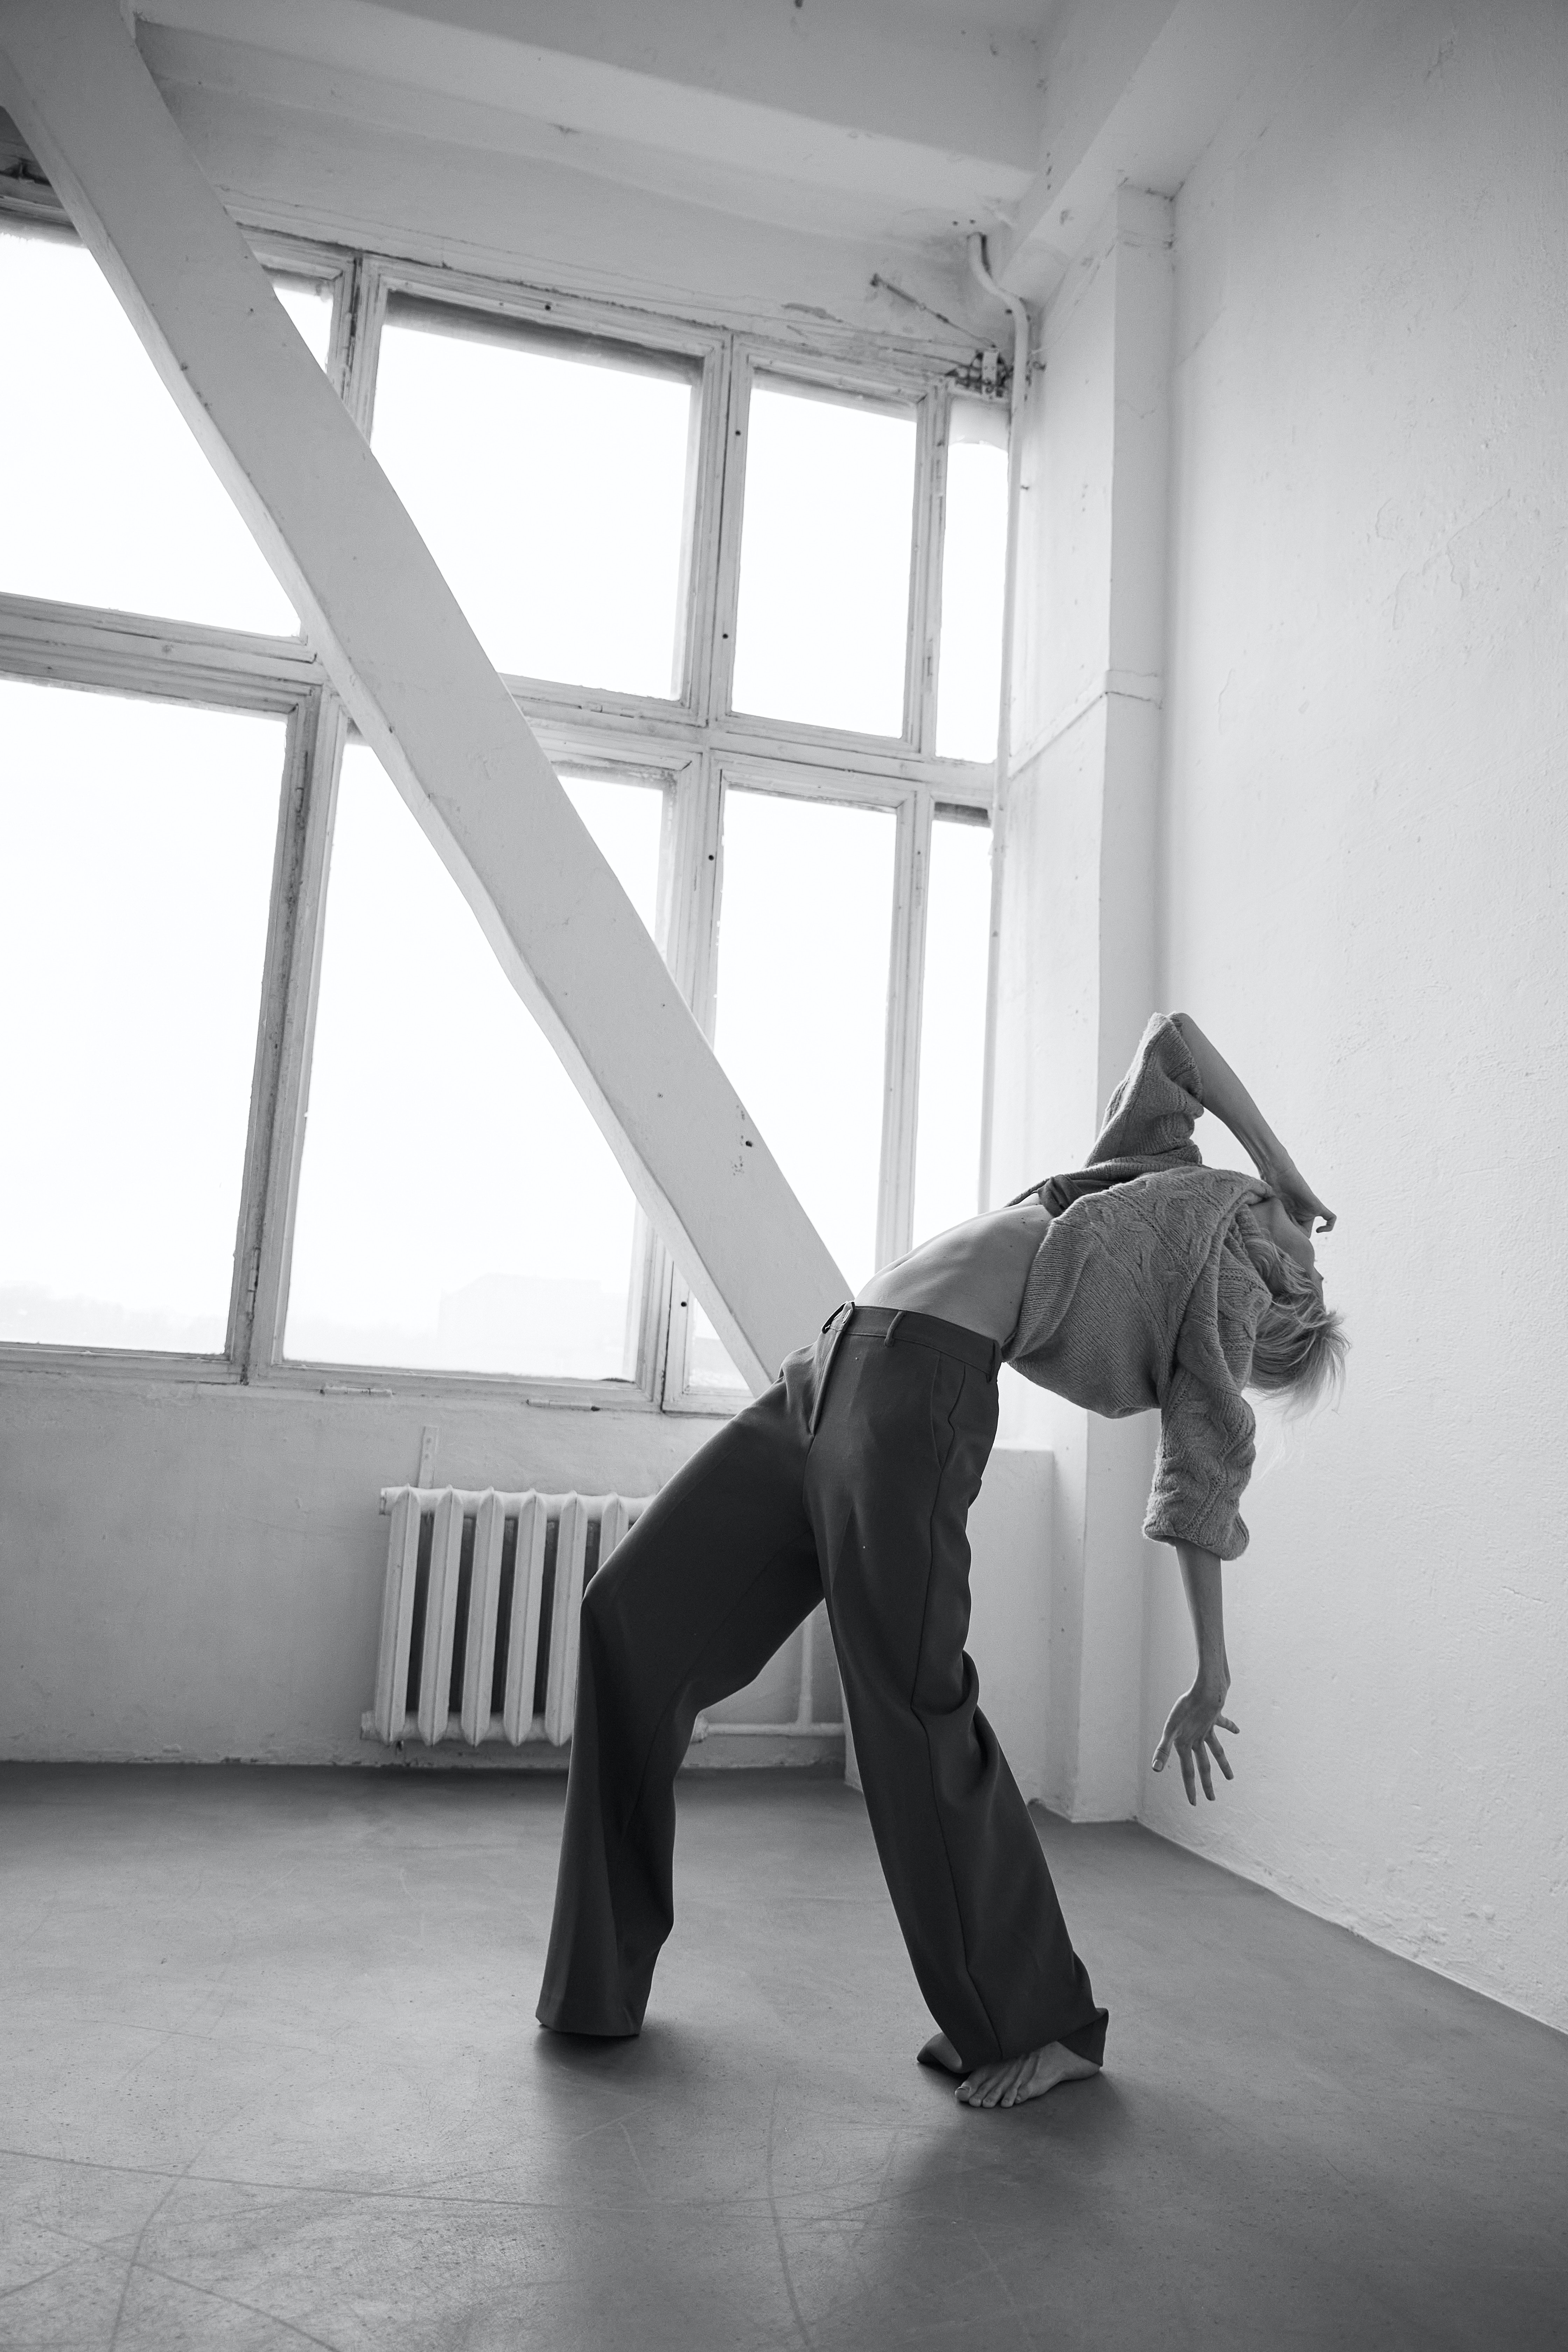
woman, shoulder, leg, window, flash photography, black and white, Tints and shades, wood, flooring, elbow, monochrome photography, human leg, performing arts, event, monochrome, balance, knee, sky, hardwood, waist, darkness, entertainment, sitting, choreography, shadow, performance art, daylighting, room, performance, sportswear, physical fitness, photo shoot